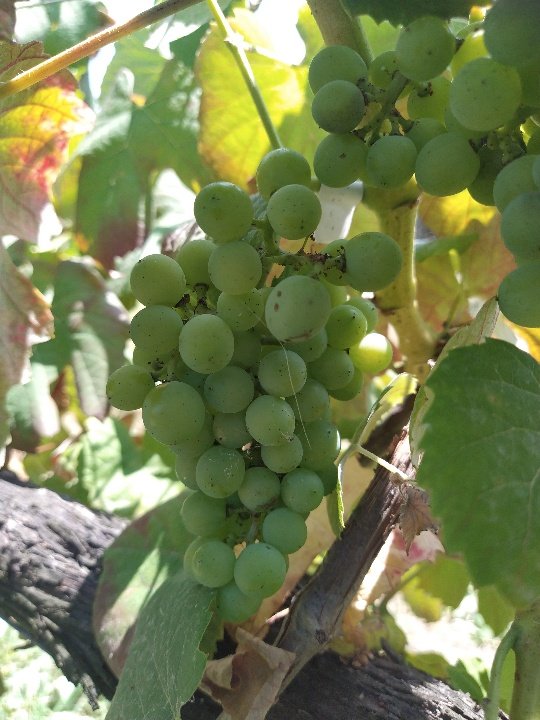
Berries visible: 58
Grape clusters: 2